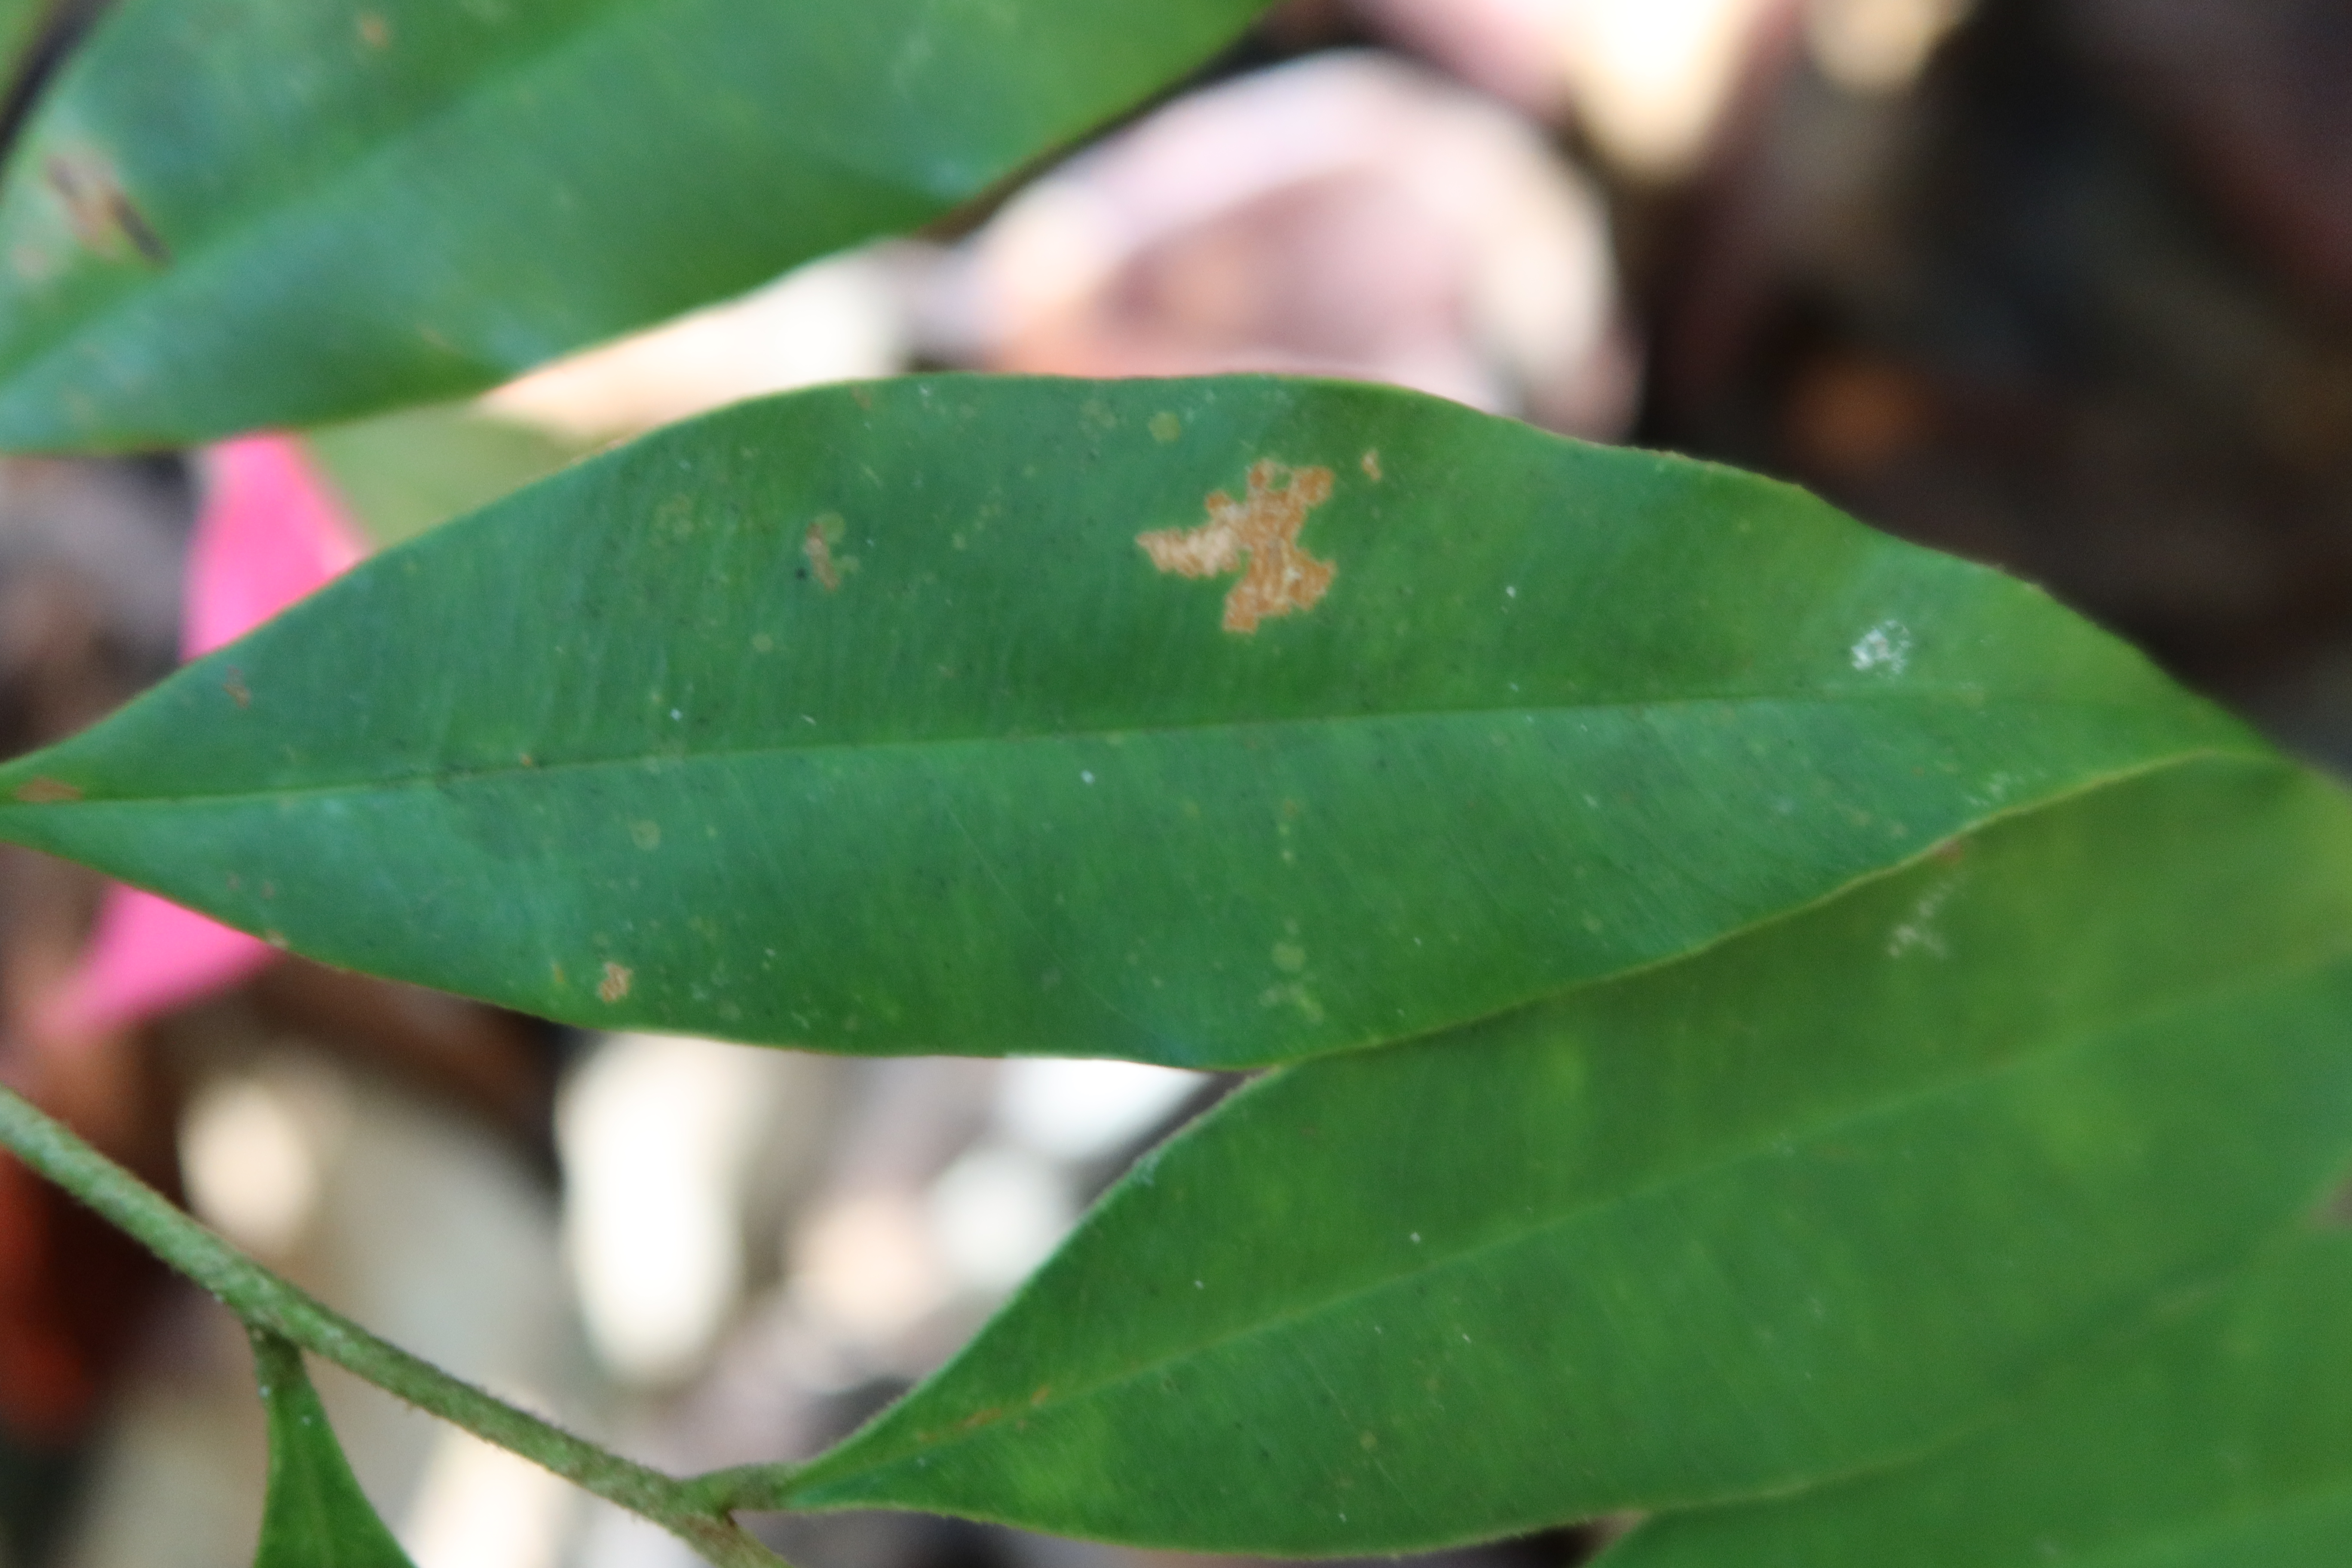
Label: Brown spots